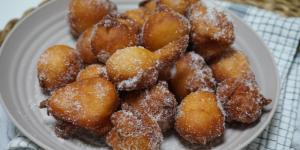
bunuelos de yogur griego